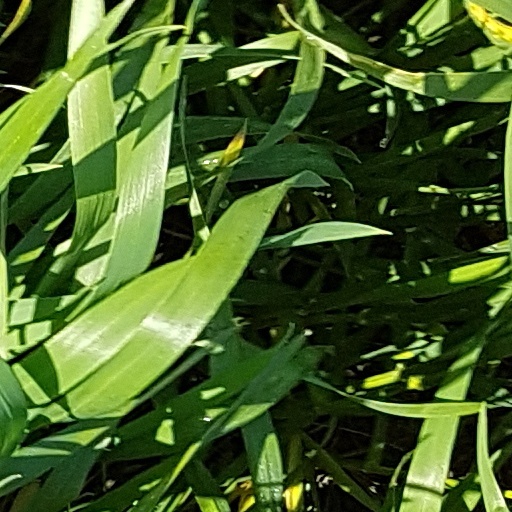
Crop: wheat